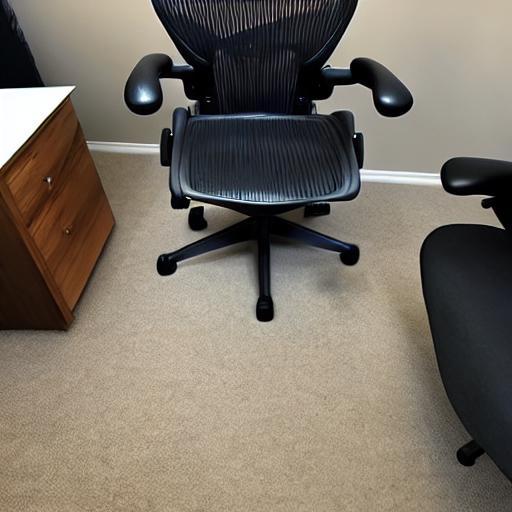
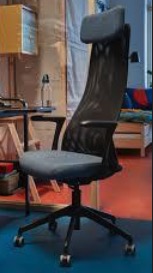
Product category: items_chair
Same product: no